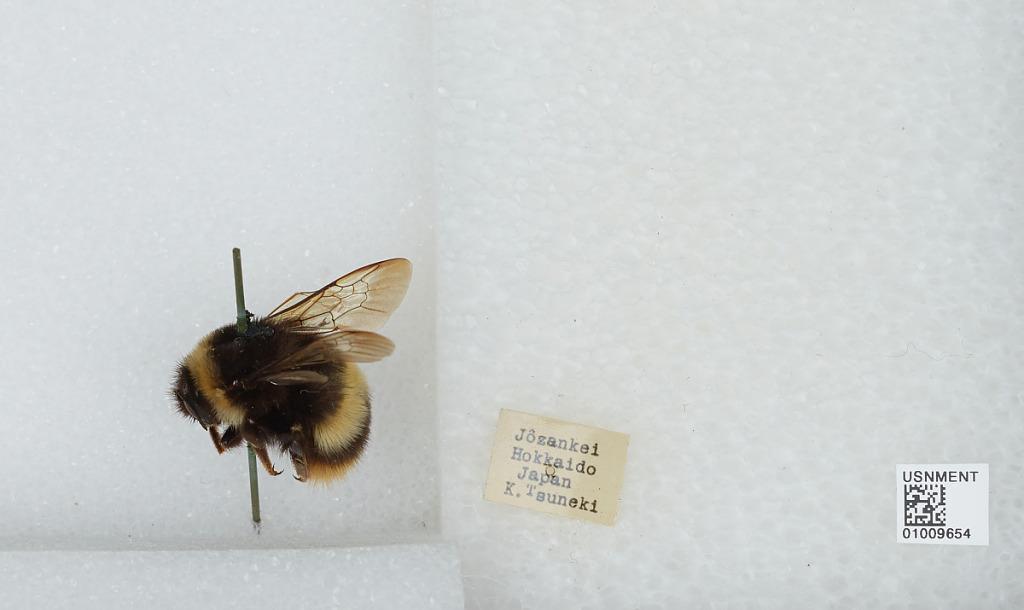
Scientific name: Bombus (Bombus) ignitus Smith
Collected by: K. Tsuneki
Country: Japan
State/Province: Hokkaido
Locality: Jozankei
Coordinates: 42.9692, 141.168